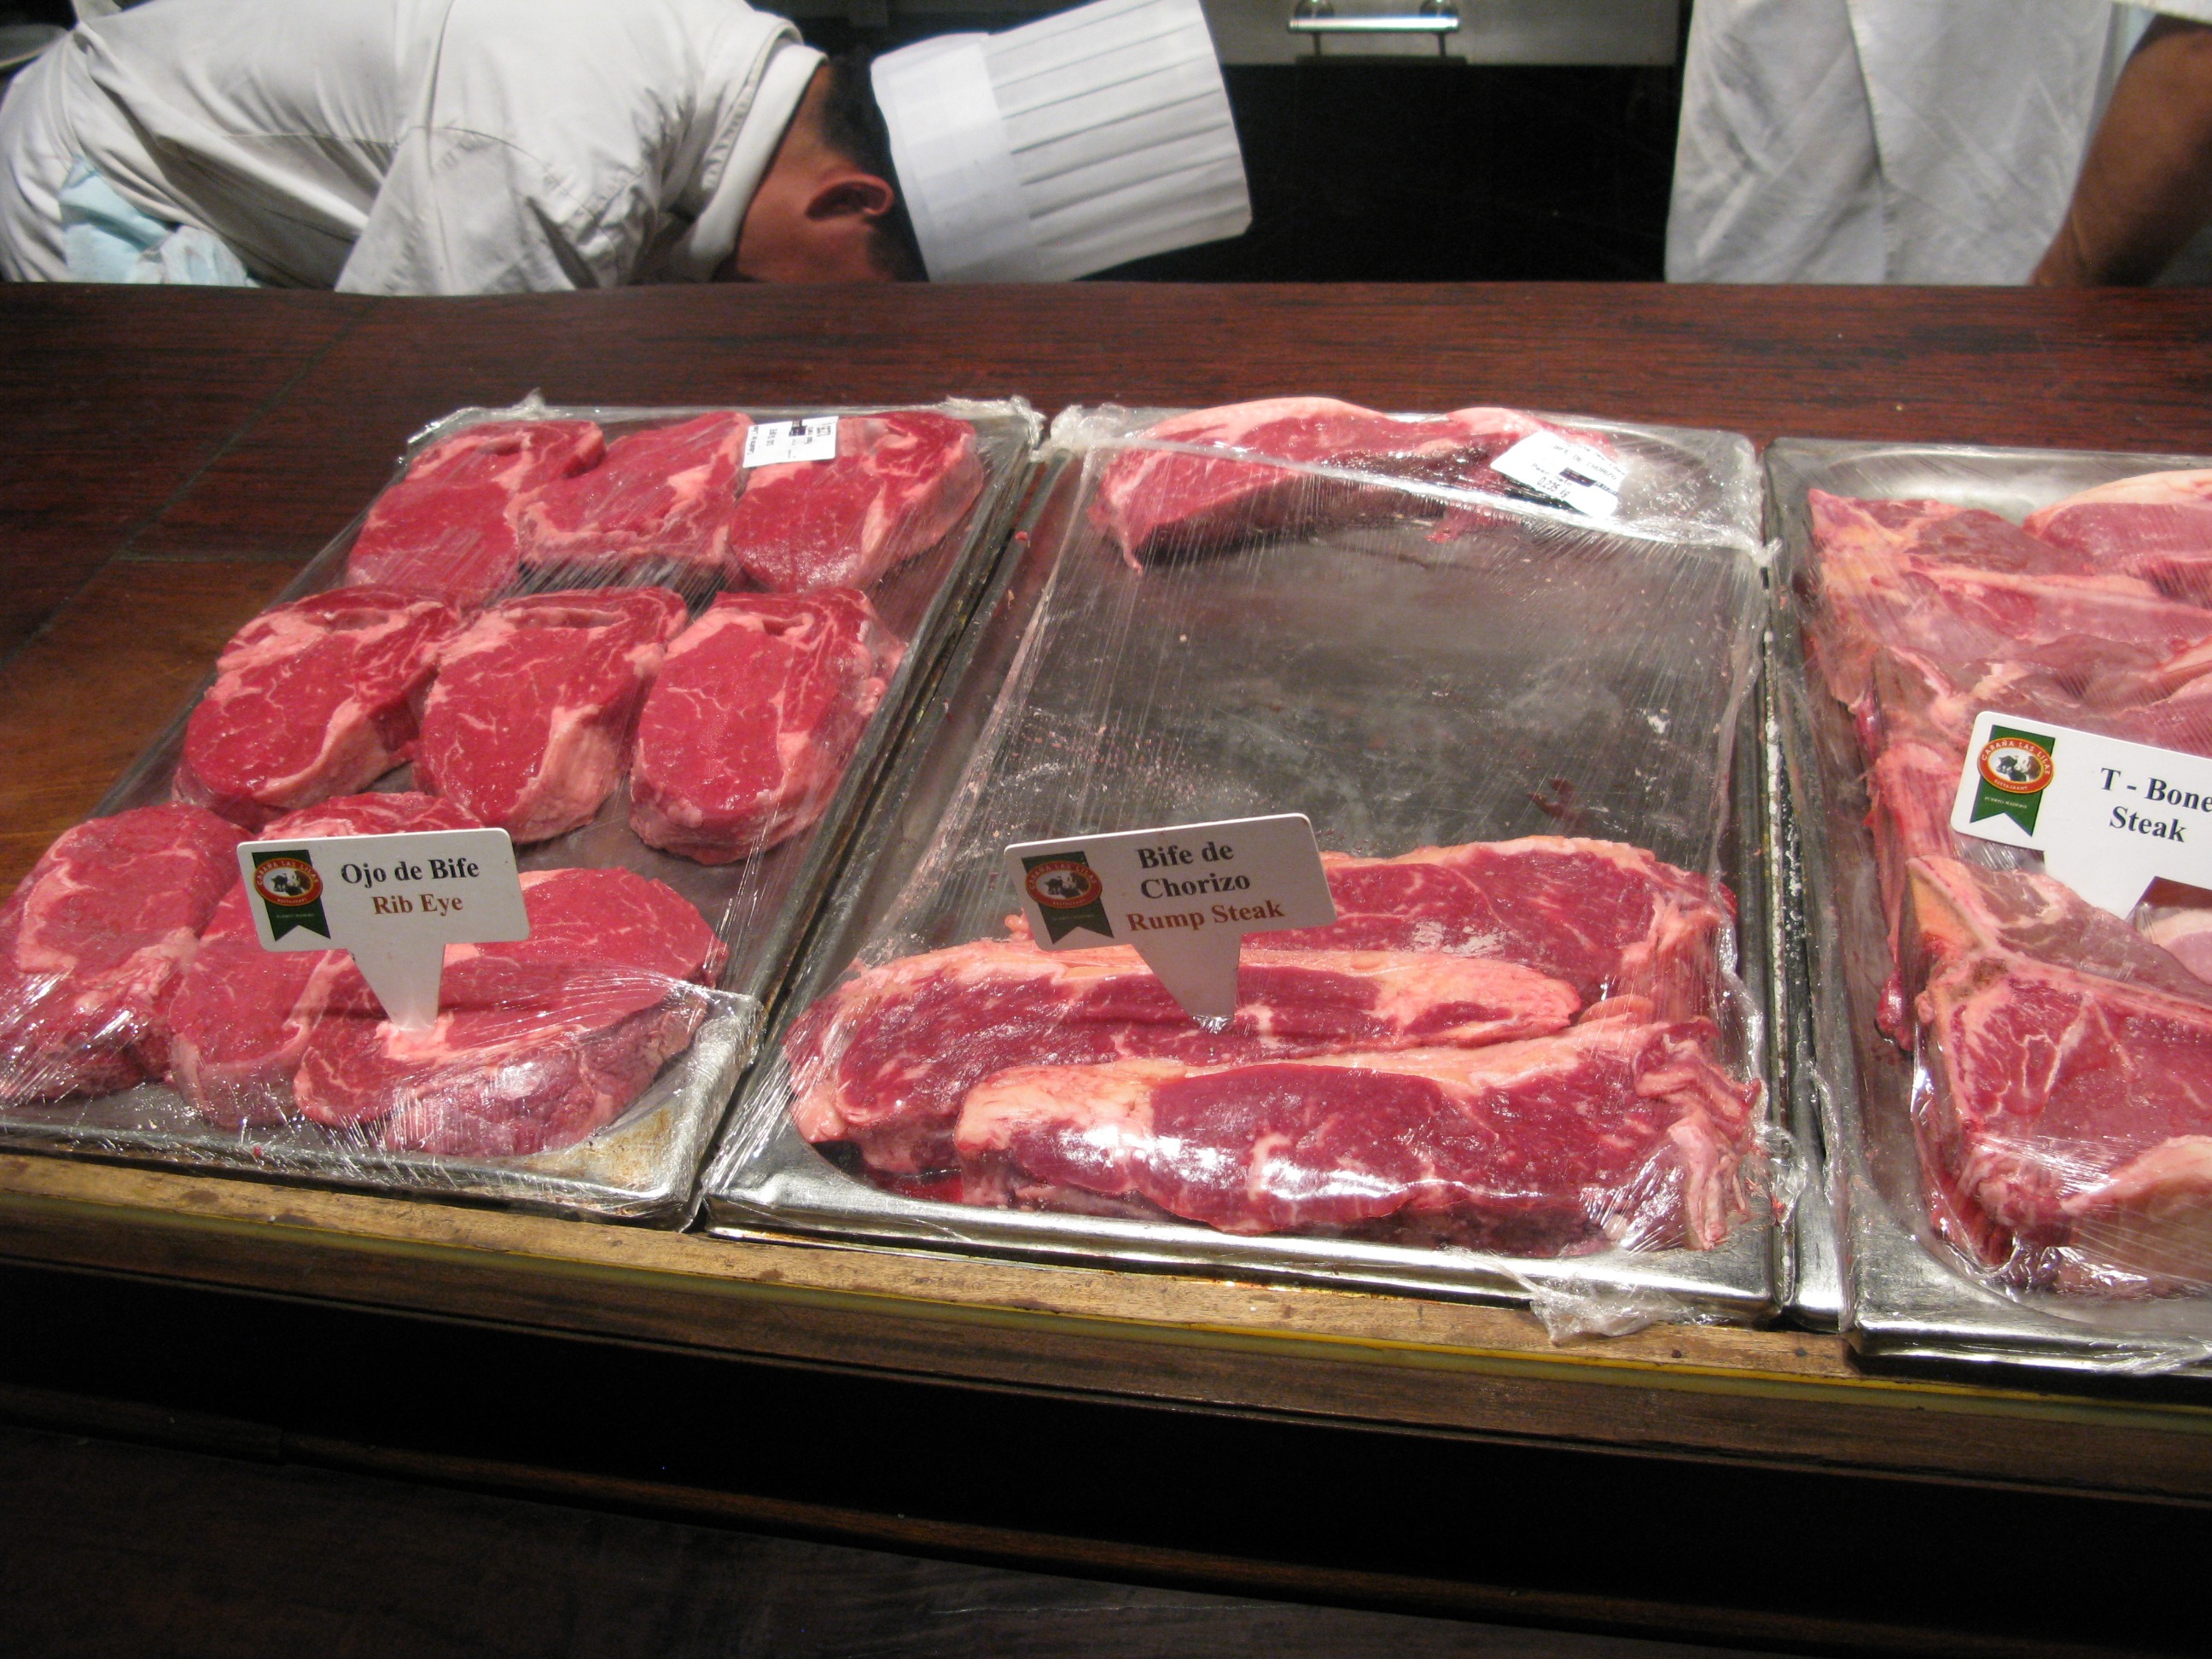
shop, store, dish, meal, food, fresh, market, meat, cuisine, beef, steak, grocery, raw, butchery, retail, charcuterie, butcher, beefsteak, packaged, protein, uncooked, flesh, sirloin, red meat, animal source foods, kobe beef, lamb and mutton, horse meat